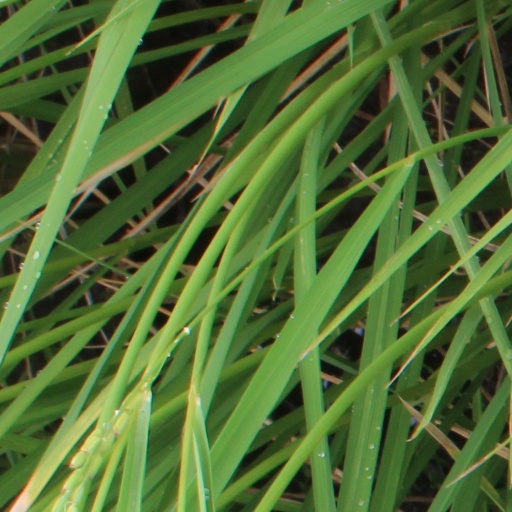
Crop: rice